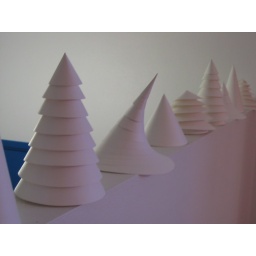
So far, this is the only sign in our house that it is nearing a holiday.